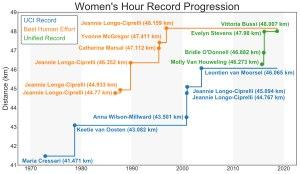
Le record de l'heure est une épreuve cycliste qui se déroule généralement sur piste et qui consiste à parcourir la plus grande distance possible en une heure. Plusieurs catégories de records cohabitent, représentant différentes décisions sur les contributions respectives du cycliste et de la conception du cycle.